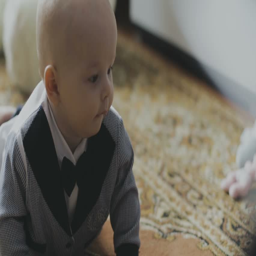
the child crawls on the carpet